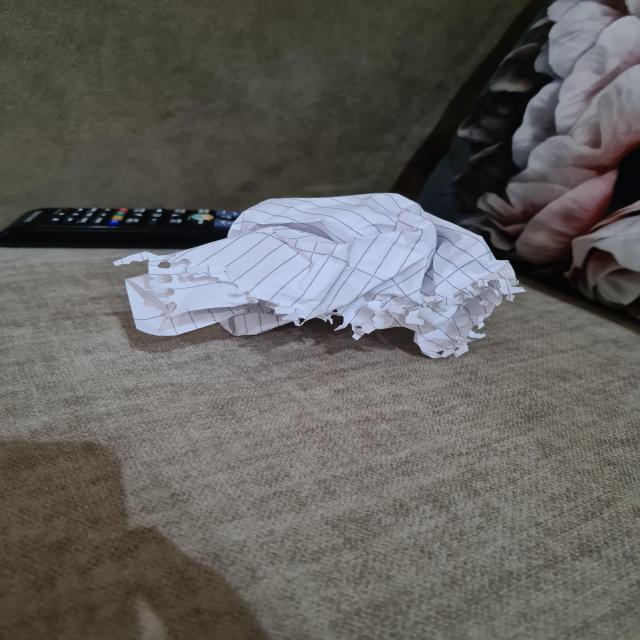
Label: tissues